Zero Hour: Crisis in Time!

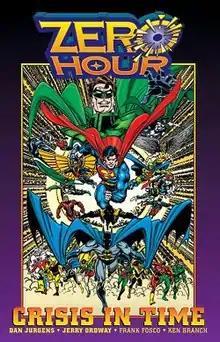
Cover of the "Zero Hour: Crisis in Time" trade paperback, art by Dan Jurgens.

"Zero Hour: Crisis in Time!" is a comic book crossover storyline published by DC Comics in 1994, consisting of an eponymous five-issue limited series written and drawn by Dan Jurgens and a number of tie-in books.